Fractionation

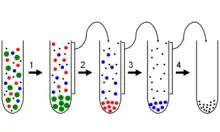
Differential centrifugation.

Fractionation is a separation process in which a certain quantity of a mixture (of gasses, solids, liquids, enzymes, or isotopes, or a suspension) is divided during a phase transition, into a number of smaller quantities (fractions) in which the composition varies according to a gradient. Fractions are collected based on differences in a specific property of the individual components. A common trait in fractionations is the need to find an optimum between the amount of fractions collected and the desired purity in each fraction. Fractionation makes it possible to isolate more than two components in a mixture in a single run. This property sets it apart from other separation techniques.